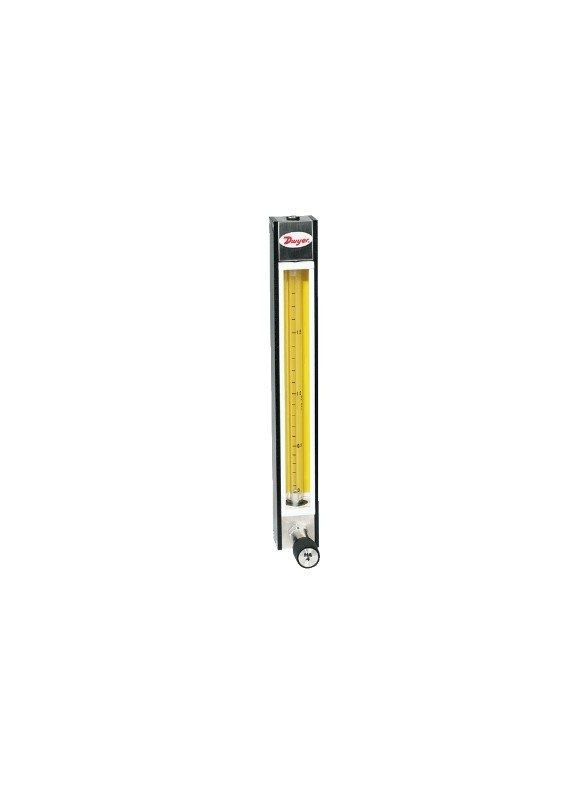
Dwyer Instruments DR20432 | Direct reading glass Flowmeter | 316 SS float | Flow rate 0.33 SCFH air
The Direct Read Variable Area Glass Flowmeters, Model DR20432, are perfect for measuring the direct flow of common gases such as water and air. There is no need for correlation charts with these flowmeters because of their direct read scale construction. They provide borosilicate glass tubes with SS and aluminum metering valve choices, available in scales of 150 mm or 65 mm.
Brand: Dwyer
Category: Hardware > Tools > Measuring Tools & Sensors > Flow Meters & Controllers > Gas Flow Meters